Son Yeon-jae

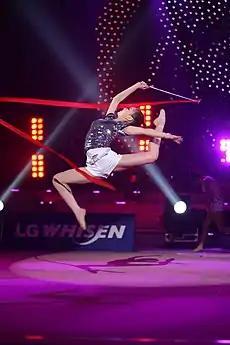
Son at the 2011 L.G. Whisen All-Star gala

Son Yeon-jae made her senior international debut at the 2010 Kalamata World Cup where she finished 12th in all-around. Then she competed at Corbeil-Essonnes International Rhythmic Gymnastics Tournament in May 2010 and placed 11th in all-around. At the 2010 World Championships, she placed 32nd in the individual all-around and did not advance into the finals. At the 2011 Grand Prix, she placed 19th in the individual overall with the total score of 100.700 points.